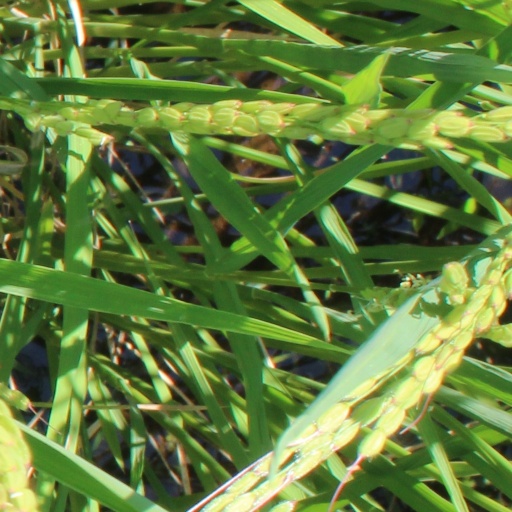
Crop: rice